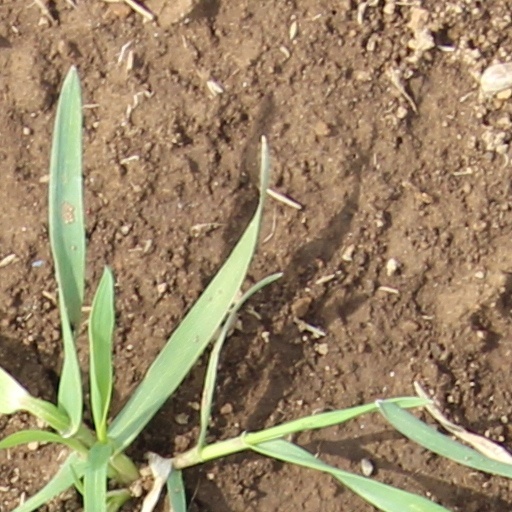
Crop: wheat